Strictly Come Dancing (franchise)

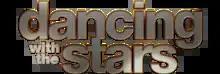
Logo of the US version since 2019

In the United States, the show is called "Dancing with the Stars", which aired on ABC from 2005–2021 and 2023 and on Disney+ since 2022, featuring athletes, singers, actors, and professional dancers. It is currently hosted by Julianne Hough and Alfonso Ribeiro. The show is a huge hit since it debuted in 2005. The Spanish-language network Univisión also has its own version in 2010 under the name "Mira Quien Baila" ("Look Who's Dancing"). The Len Goodman Mirror Ball trophy is manufactured by the New York firm Society Awards. In addition, ABC debuted the version of the show on 7 October 2018, with Jordan Fisher and Frankie Muniz as hosts. In September 2019, ABC cancelled the Junior counterpart after one season.